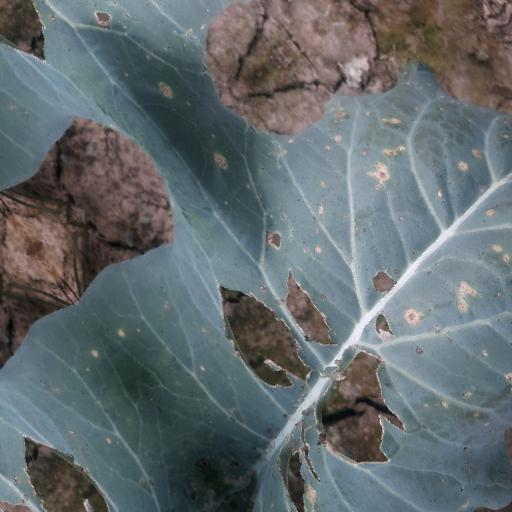
Label: Black Rot